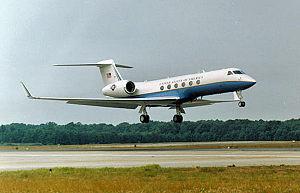
Cet article liste les aéronefs des forces armées des États-Unis. Les prototypes sont généralement préfixés par un « X » et sans nom, tandis que les modèles de pré-série sont généralement précédés d'un « Y ».
Ceci est la liste des aéronefs qui sont utilisés en 2013 dans les forces armées des États-Unis. La liste est d’abord découpée en fonction des branches de l’armée américaine puis en fonction du type d’appareil. Plusieurs interventions sur l'article n'ont pas tenu compte de la date.